Juliana Leybourne

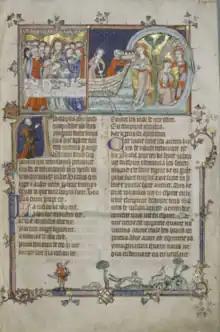
Illustration from Henry de Cobham's Apocalypse which was left to her in 1339

She married John Hastings, 2nd Baron Hastings, and they had a son Laurence Hastings, 1st Earl of Pembroke. After her husband died she married Sir Thomas Blount who was the steward of the king's household and he became Baron Blount. Blount died on 13 August 1328 and she married William de Clinton, 1st Earl of Huntingdon who built Maxstoke Castle. He died in 1354.